Mid-Wales Railway

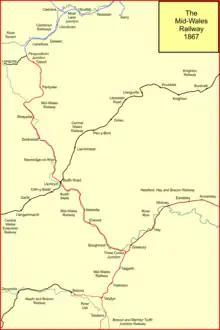
The Mid-Wales Railway system

The Mid-Wales Railway was conceived as a trunk route through Wales connecting industrial areas in North West England with sea ports in South West Wales. The company was prevented from reaching its goal by competing proposals in Parliament, and it was only able to build a line between Llanidloes and a junction with the Brecon and Merthyr Railway east of Brecon. The line was long and opened in 1864. The company found it impossible to raise the money by issuing shares, but the contractor partnership of Davies and Savin agreed to build the line and take shares in payment,